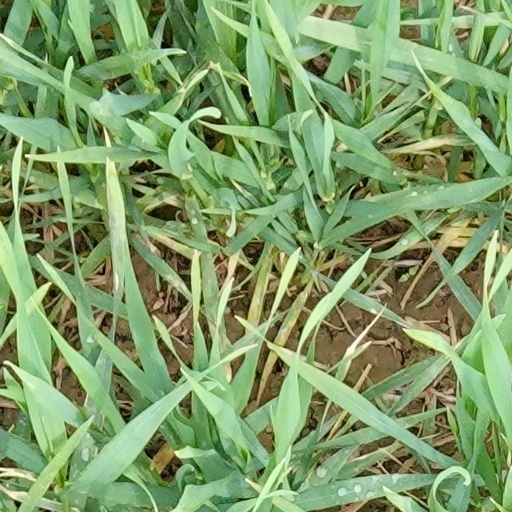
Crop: wheat